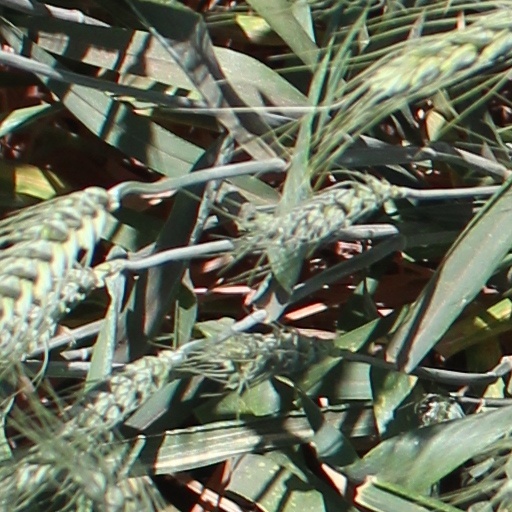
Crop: wheat